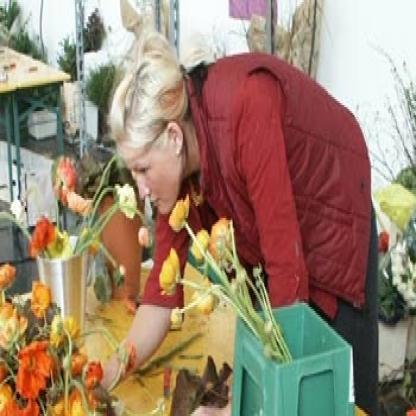
Scene: Indoor